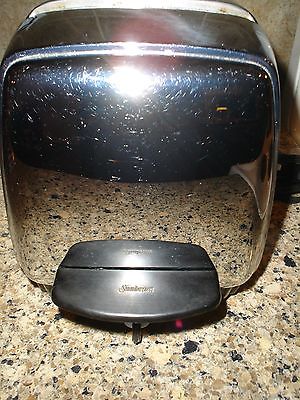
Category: toaster